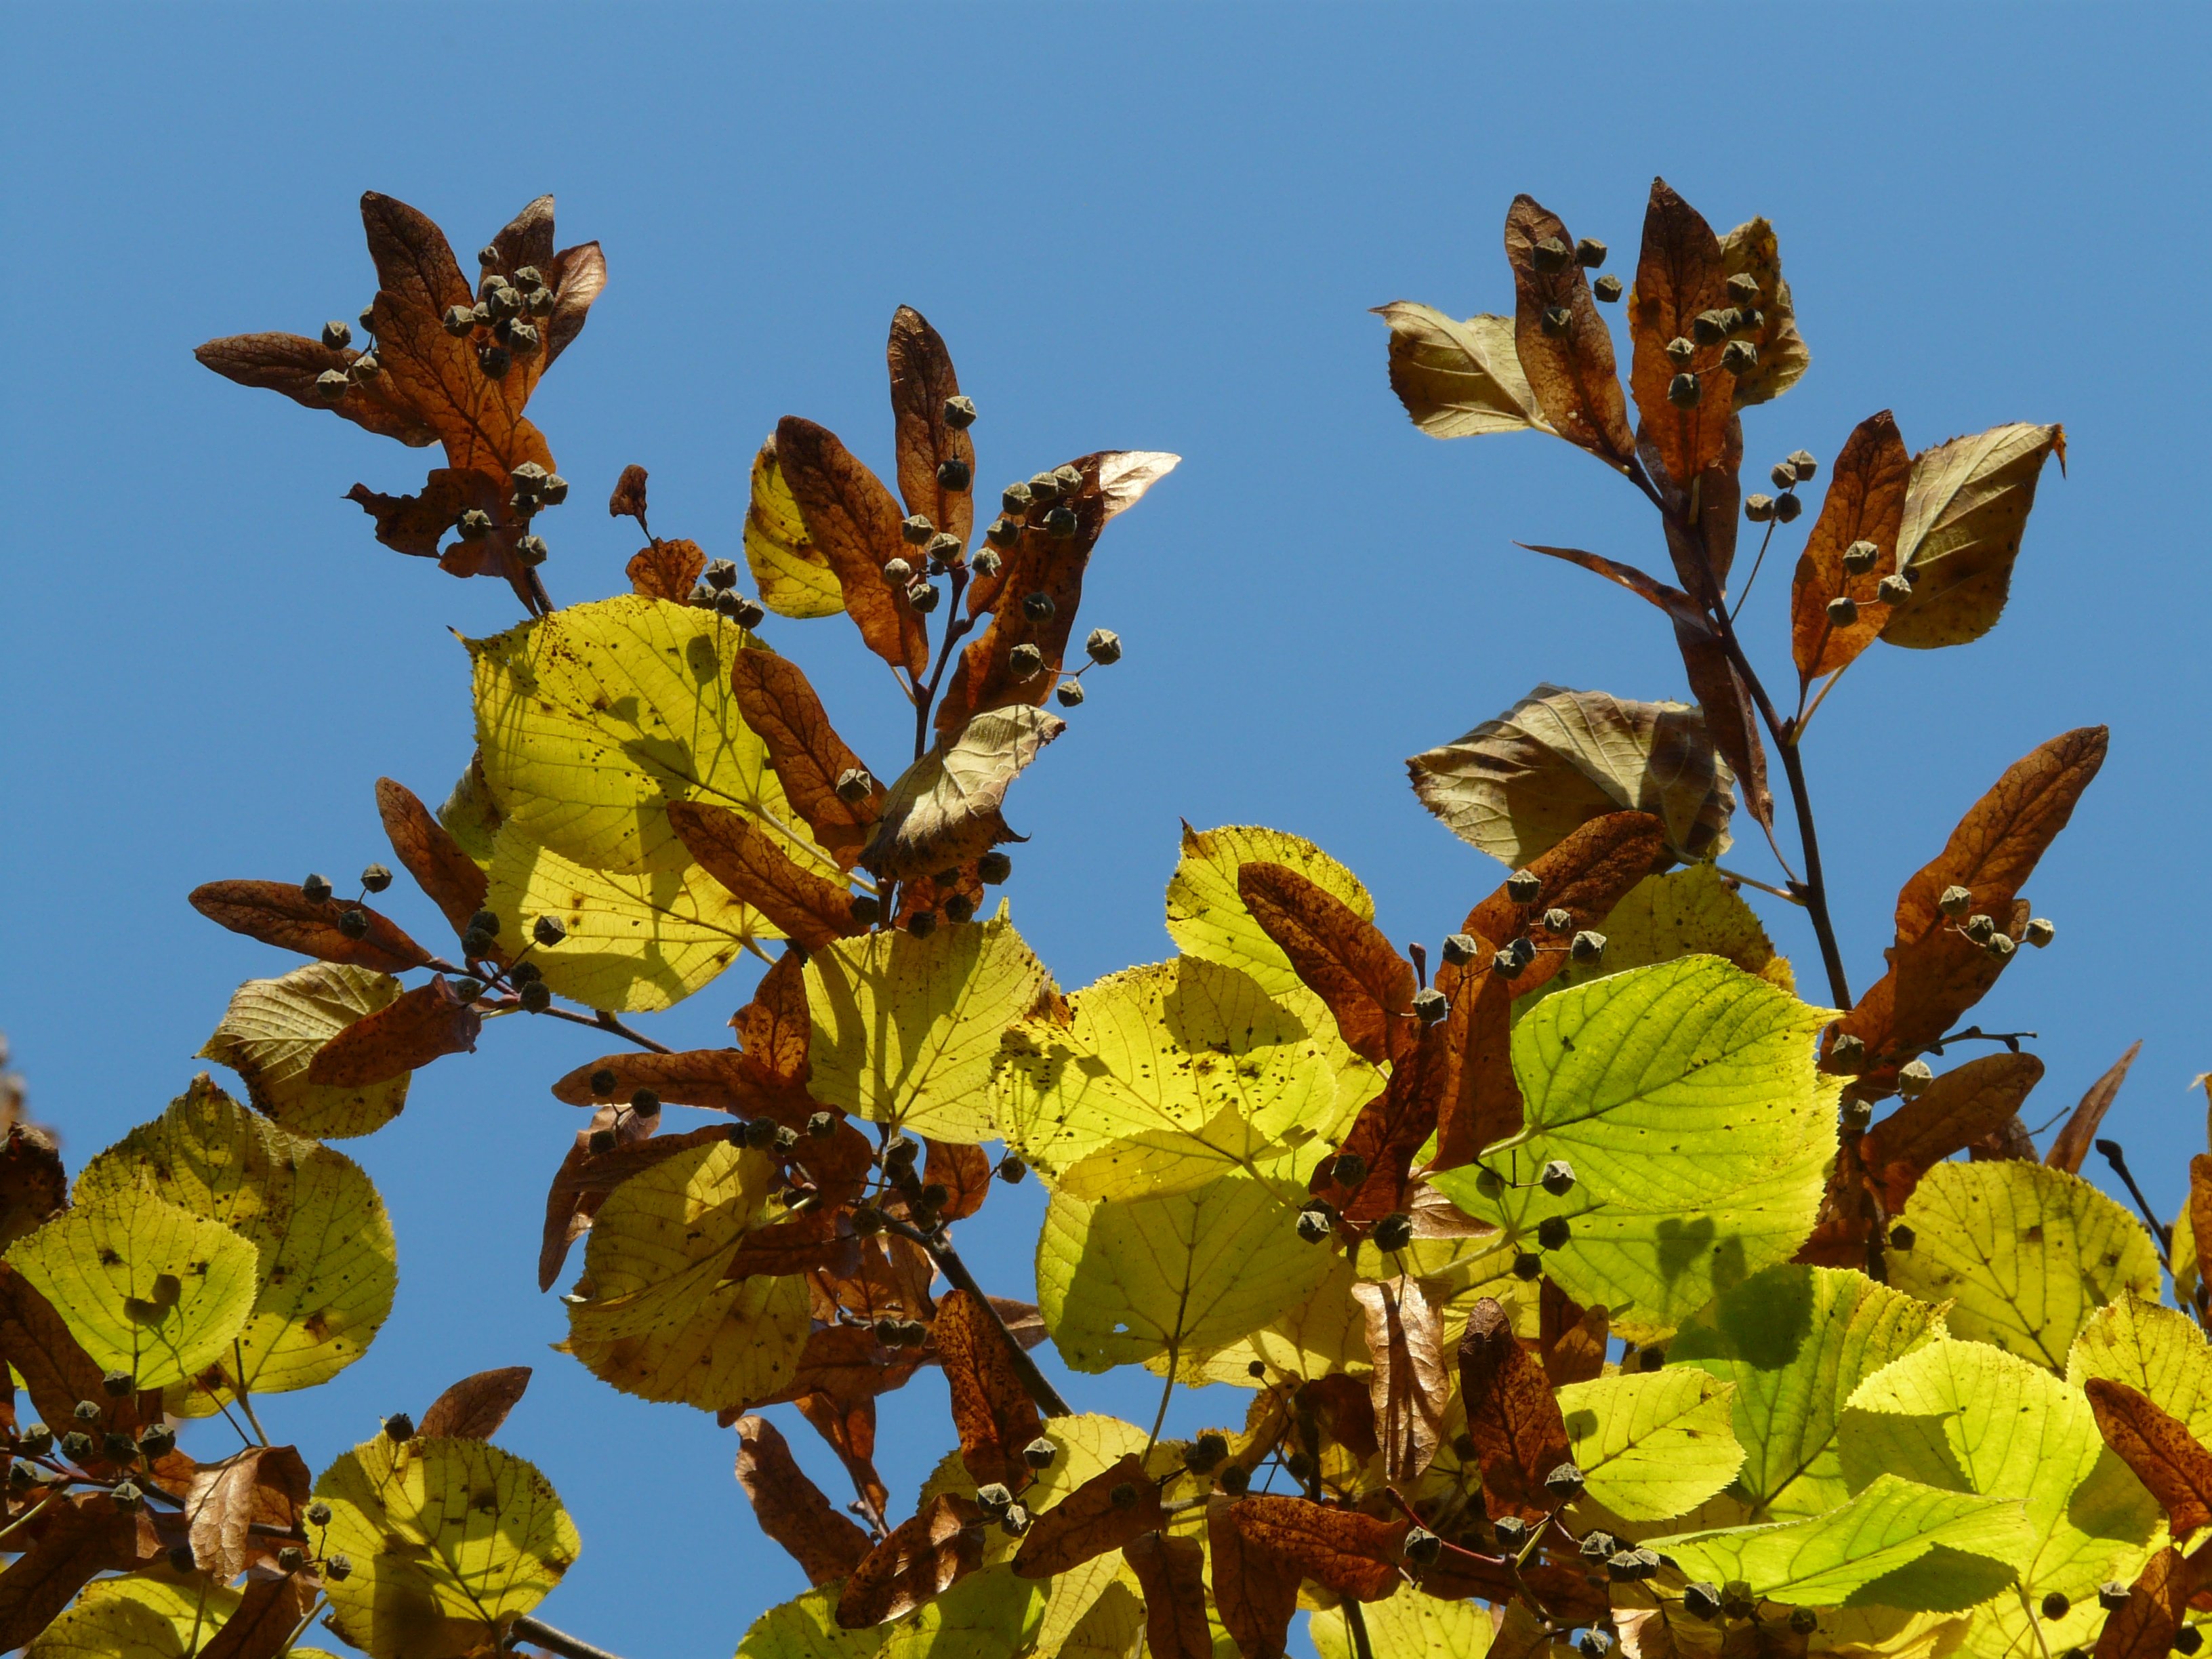
lipovina, linde, tilia, winter linde, stone linde, tilia cordata, golden autumn, golden october, autumn, october, forest, leaves, golden, bright, sun, back light, colorful, color, tree, branch, autumn forest, fall foliage